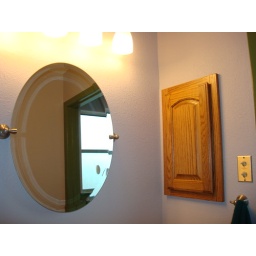
Mirror and medicine cabinet in green bath